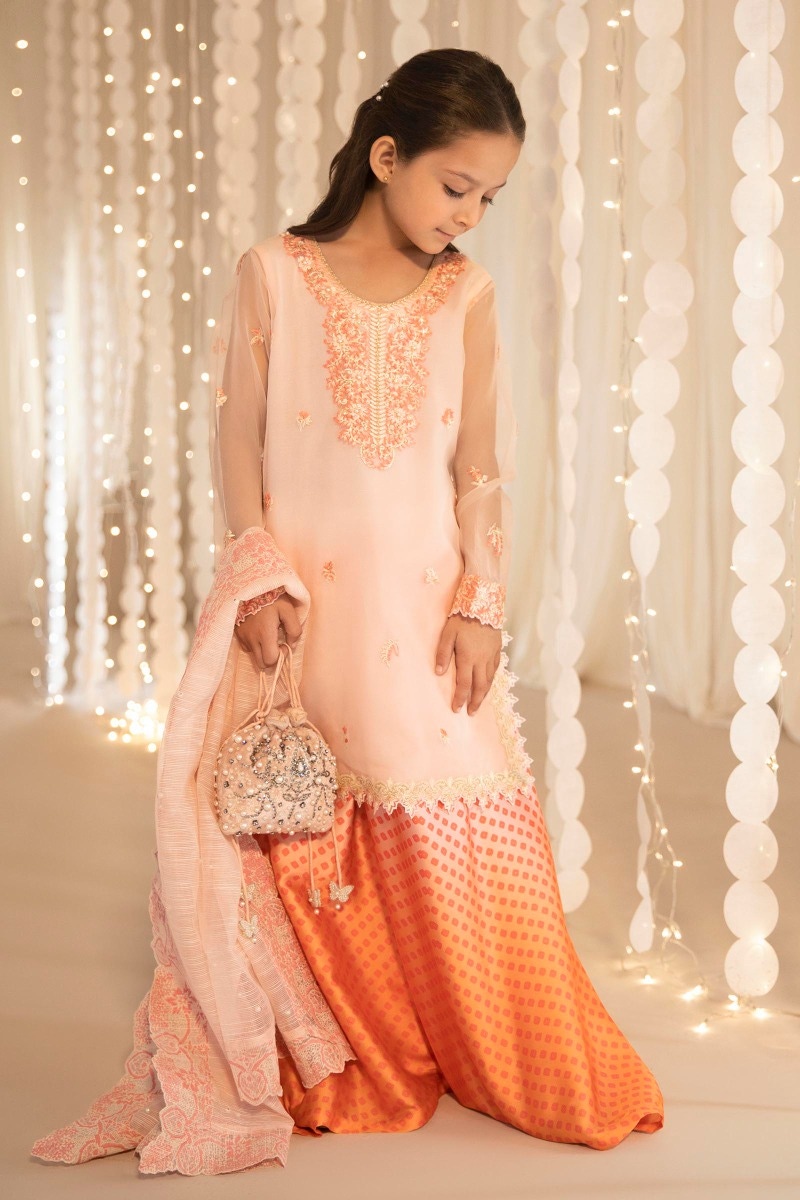
orange multi kameez outfit